Samurai Sentai Shinkenger the Movie: The Fateful War

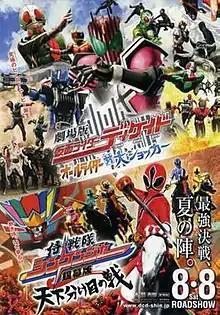
Film poster for both "" and "Samurai Sentai Shinkenger The Movie: The Fateful War"

is the film adaptation of the 2009 Super Sentai Series "Samurai Sentai Shinkenger". The film was released in Japanese theaters on August 8, 2009, as a double-bill with the "Kamen Rider Decade" film "". Some of its footage was used in the Power Rangers Samurai team up episode "Clash of the Red Rangers - The Movie".